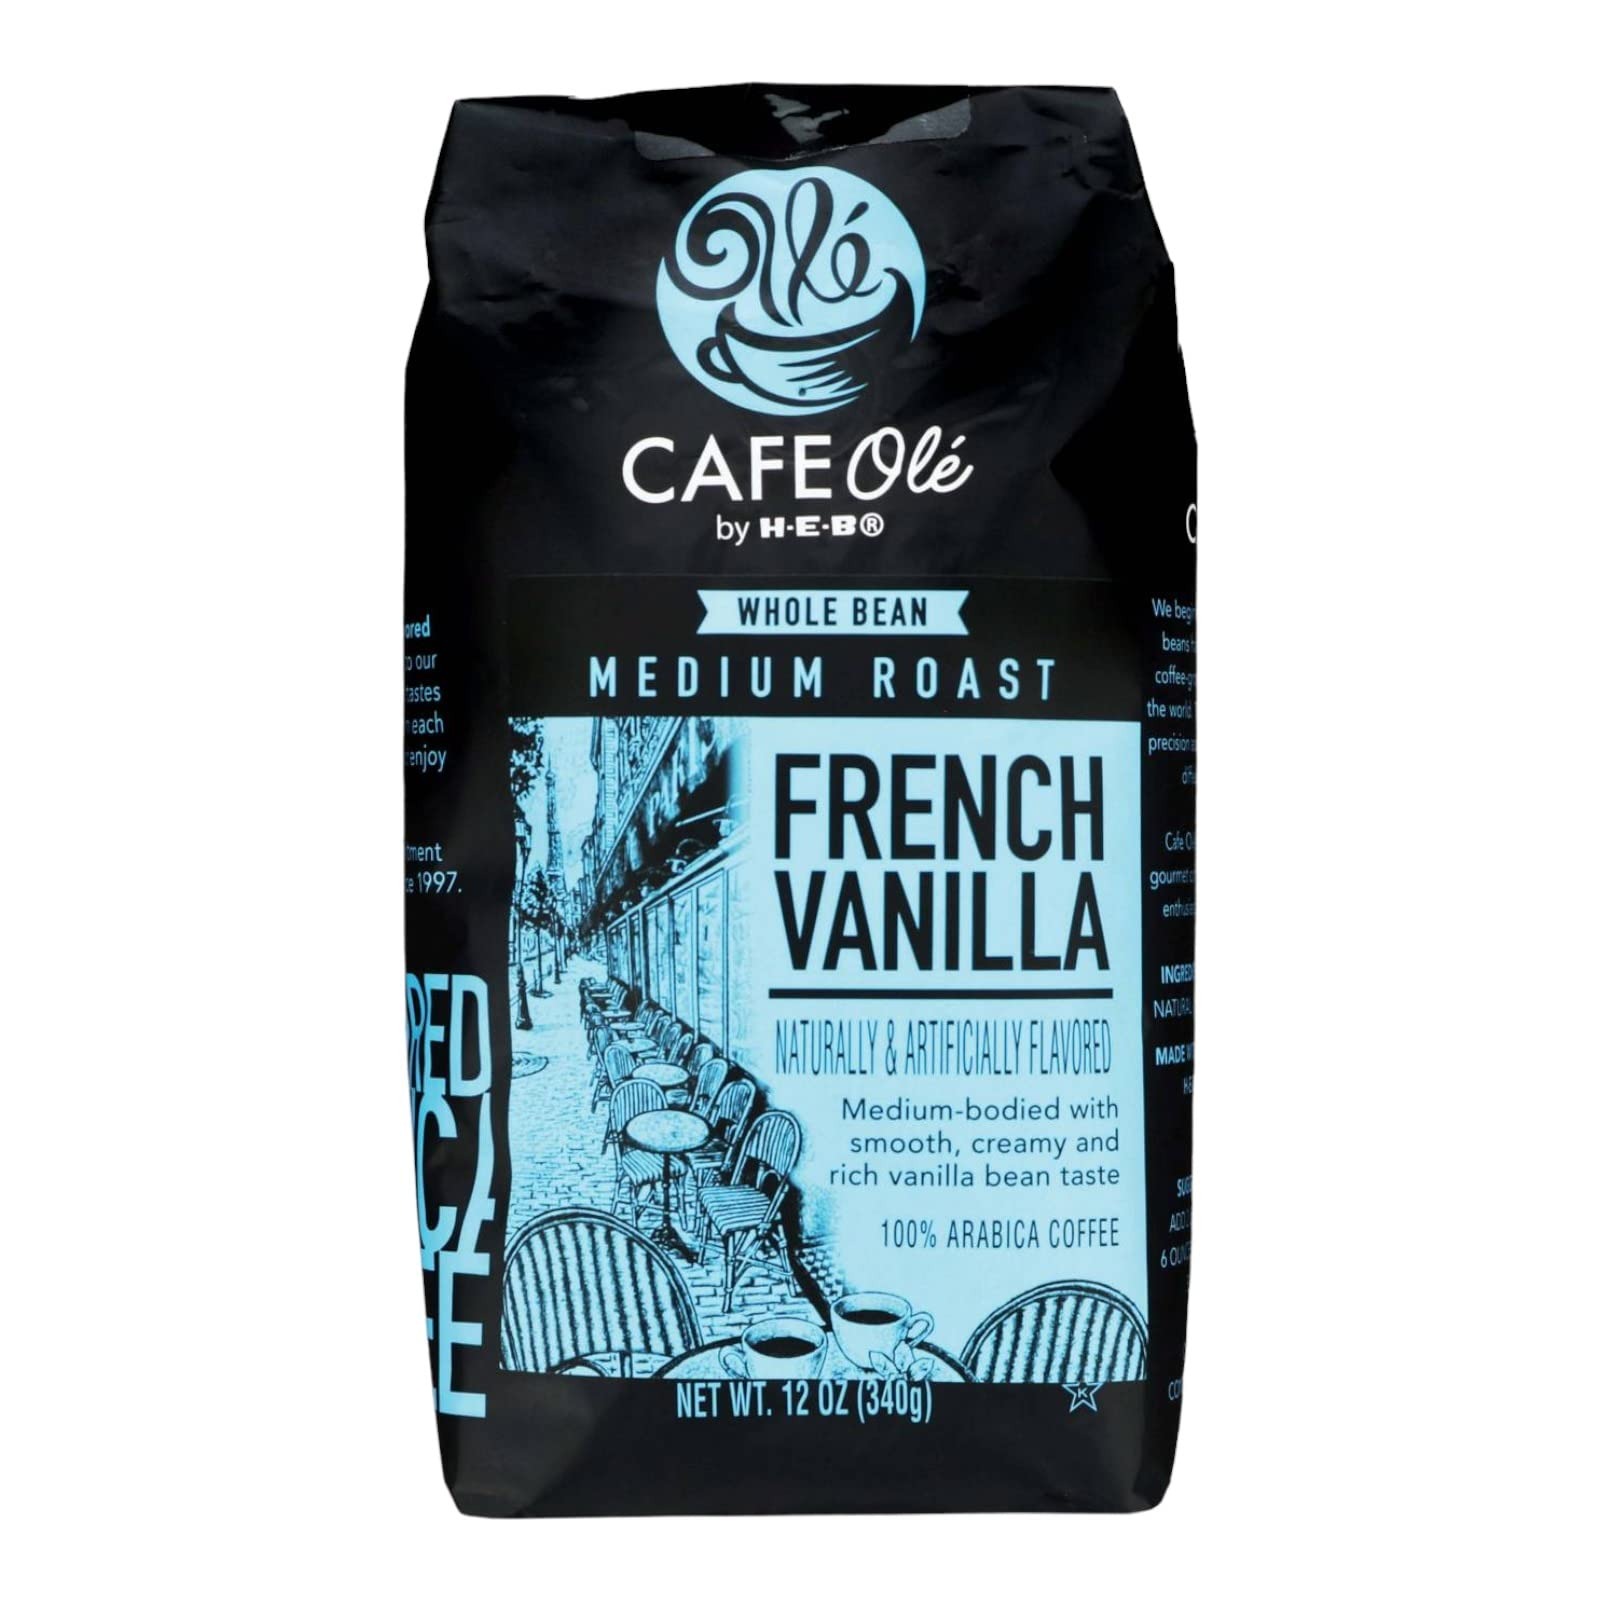
Item Name: HEB Cafe Ole Whole Bean Coffee 12oz Bag (Pack of 3) (Colombia Bucaramanga Supremo - Medium Dark Roast (Full City))
Bullet Point: Great Coffees from HEB
Product Description: A Texas Tradition
Value: 3.0
Unit: Bag

Price: 35.88